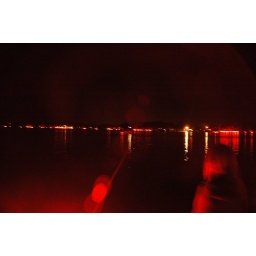
from a fundraiser where everyone around the lake lined their shore with road flares for an aerial picture